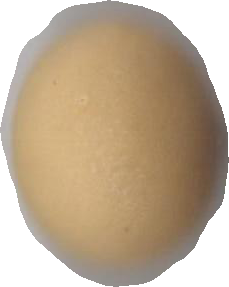
Variety: Dega